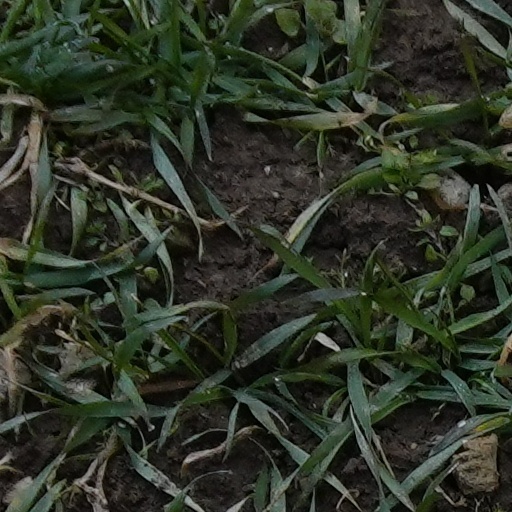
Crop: wheat